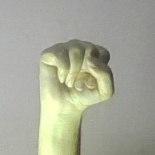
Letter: saad